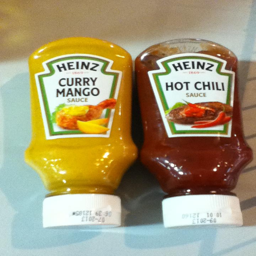
in a grocery store i picked up a couple of bottles that i thought were ketchup and mustard